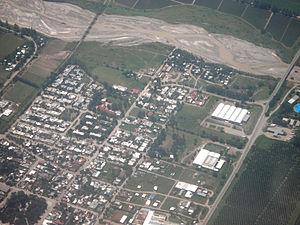
Le Río Lules est une rivière du nord-ouest de l'Argentine, qui coule dans la province de Tucumán. C'est un des principaux affluents du Río Dulce dans lequel il se jette en rive droite. Il fait donc partie du bassin endoréique de la Mar Chiquita.